Cumans

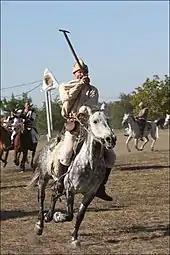
A modern reenactment of Cumans

Horses were central to Cuman culture and way of life, and their main activity was animal husbandry. The knight Robert de Clari described the Cumans as nomadic warriors who raised horses, sheep, goats, camels, and cattle. They moved north with their herds in summer and returned south in winter. Some of the Cumans led a semi-settled life and took part in trading and farming, as well as blacksmithing, furriery, shoe making, saddle making, bow making, and clothes making.